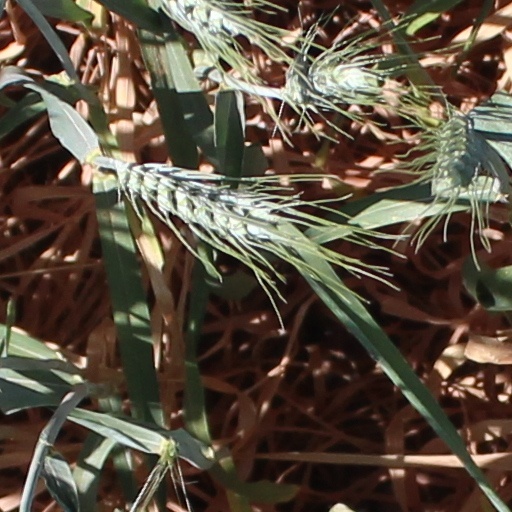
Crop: wheat